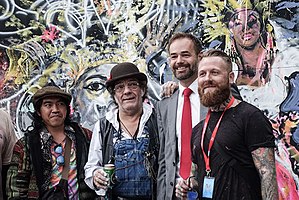
Hans Krull
Hans Krull Jacob Bundsgaard og Peter Birk, Aarhus Streetart Festival (Aarhus Festuge 2017)
Hans Vilandt Oldau Krull er grafiker, maler og billedhugger.